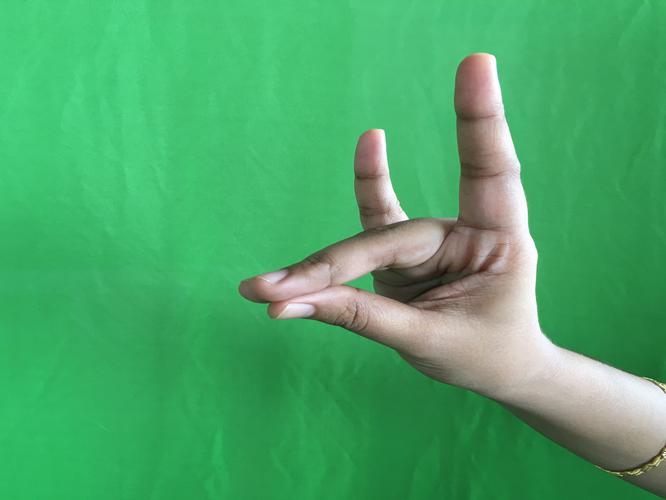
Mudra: Simhamukham
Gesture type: single_hand